Leontyne Price

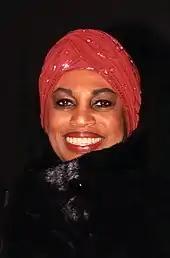
Price in 1995

Davis and Breen structured the "Porgy and Bess" tour purposefully to challenge segregation in the American South by refusing to allow their performances to be played before segregated audiences. However, cast members did experience challenges on the southern portion of the tour; with some being denied hotel rooms or the ability to eat in restaurants due to racial segregation. Price toured in "Porgy and Bess" for two years with she and Urylee Leonardos alternating performances in the role of Bess. The production was given the backing of the U.S. State Department which supported an international tour of the production in an effort to fight anti-American propaganda in Europe by the Russian Soviet Federative Socialist Republic. From Dallas the tour first went to the Civic Opera House in Chicago, the Nixon Theater in Pittsburgh, and the National Theatre in Washington, D.C. United States President Harry S. Truman attended a performance at the latter theatre.